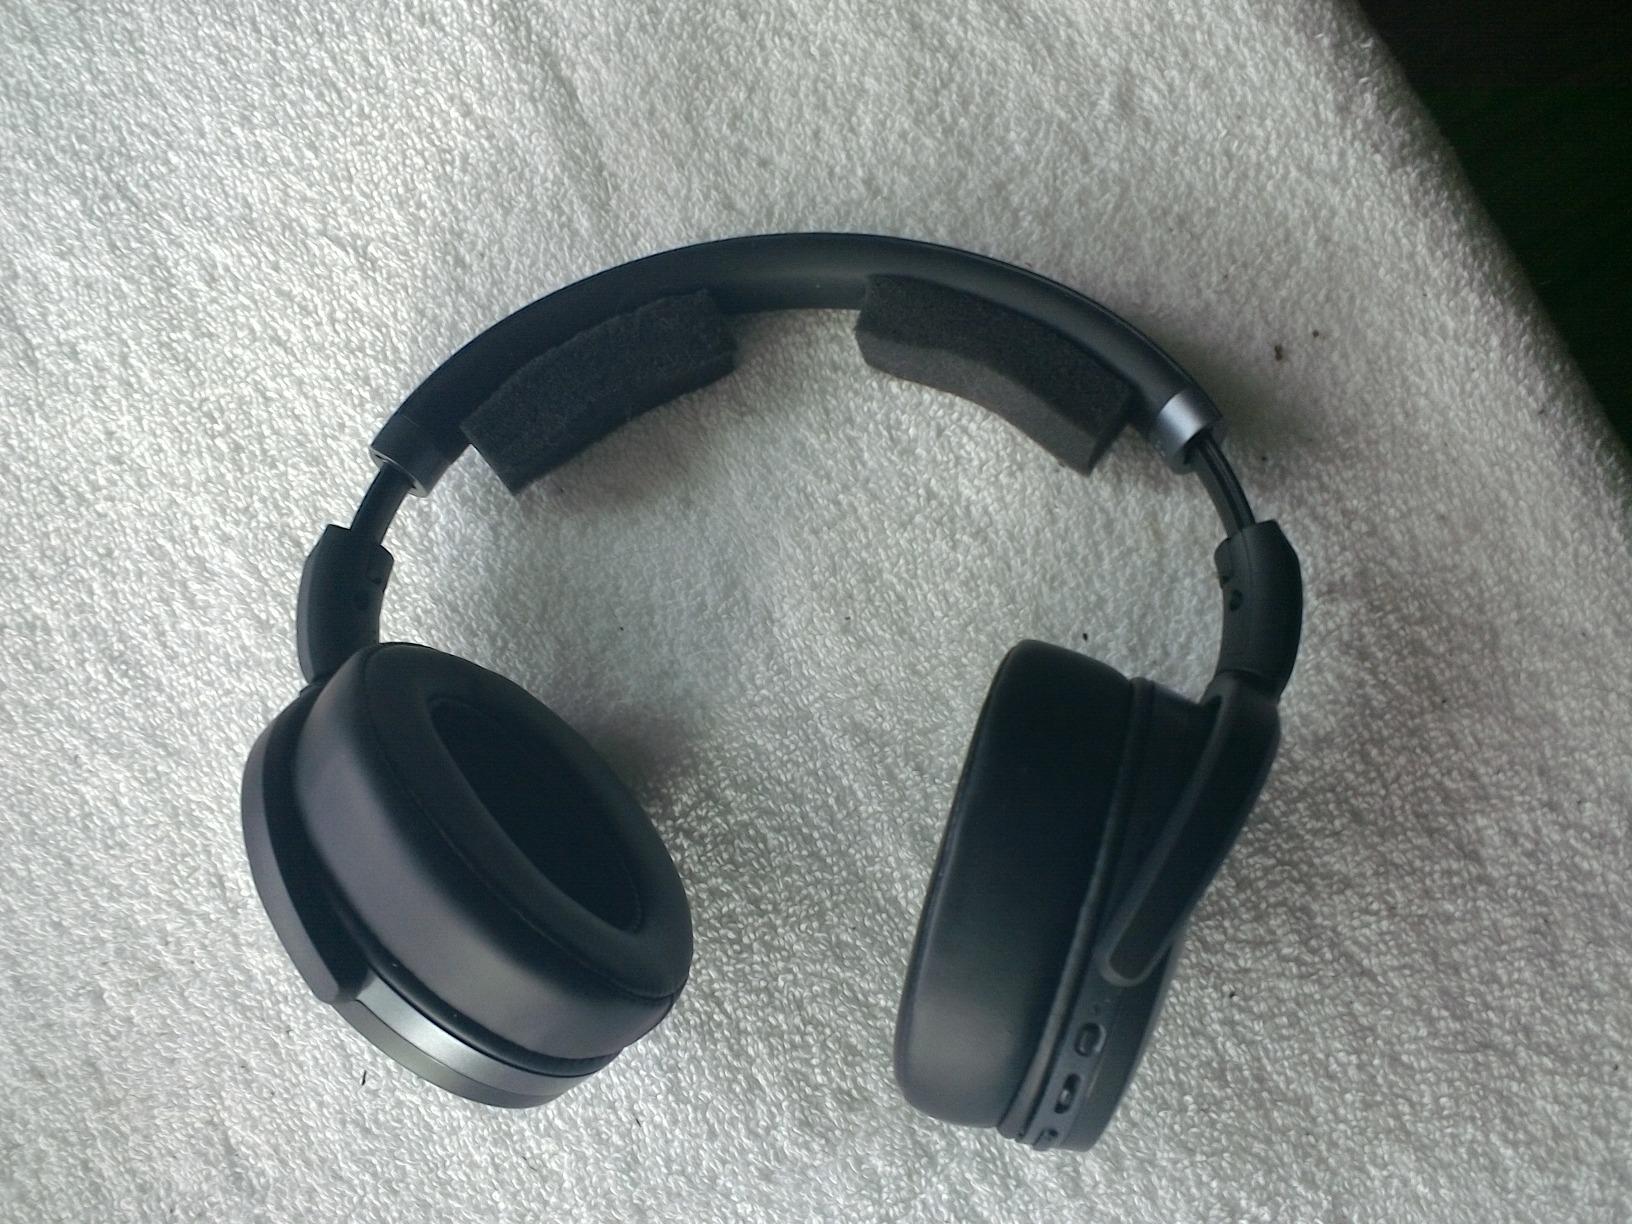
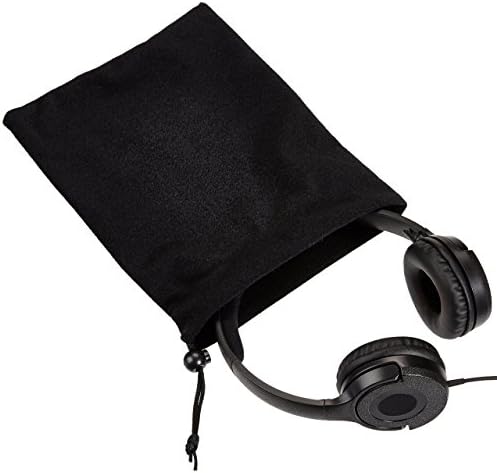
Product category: headphones
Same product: no